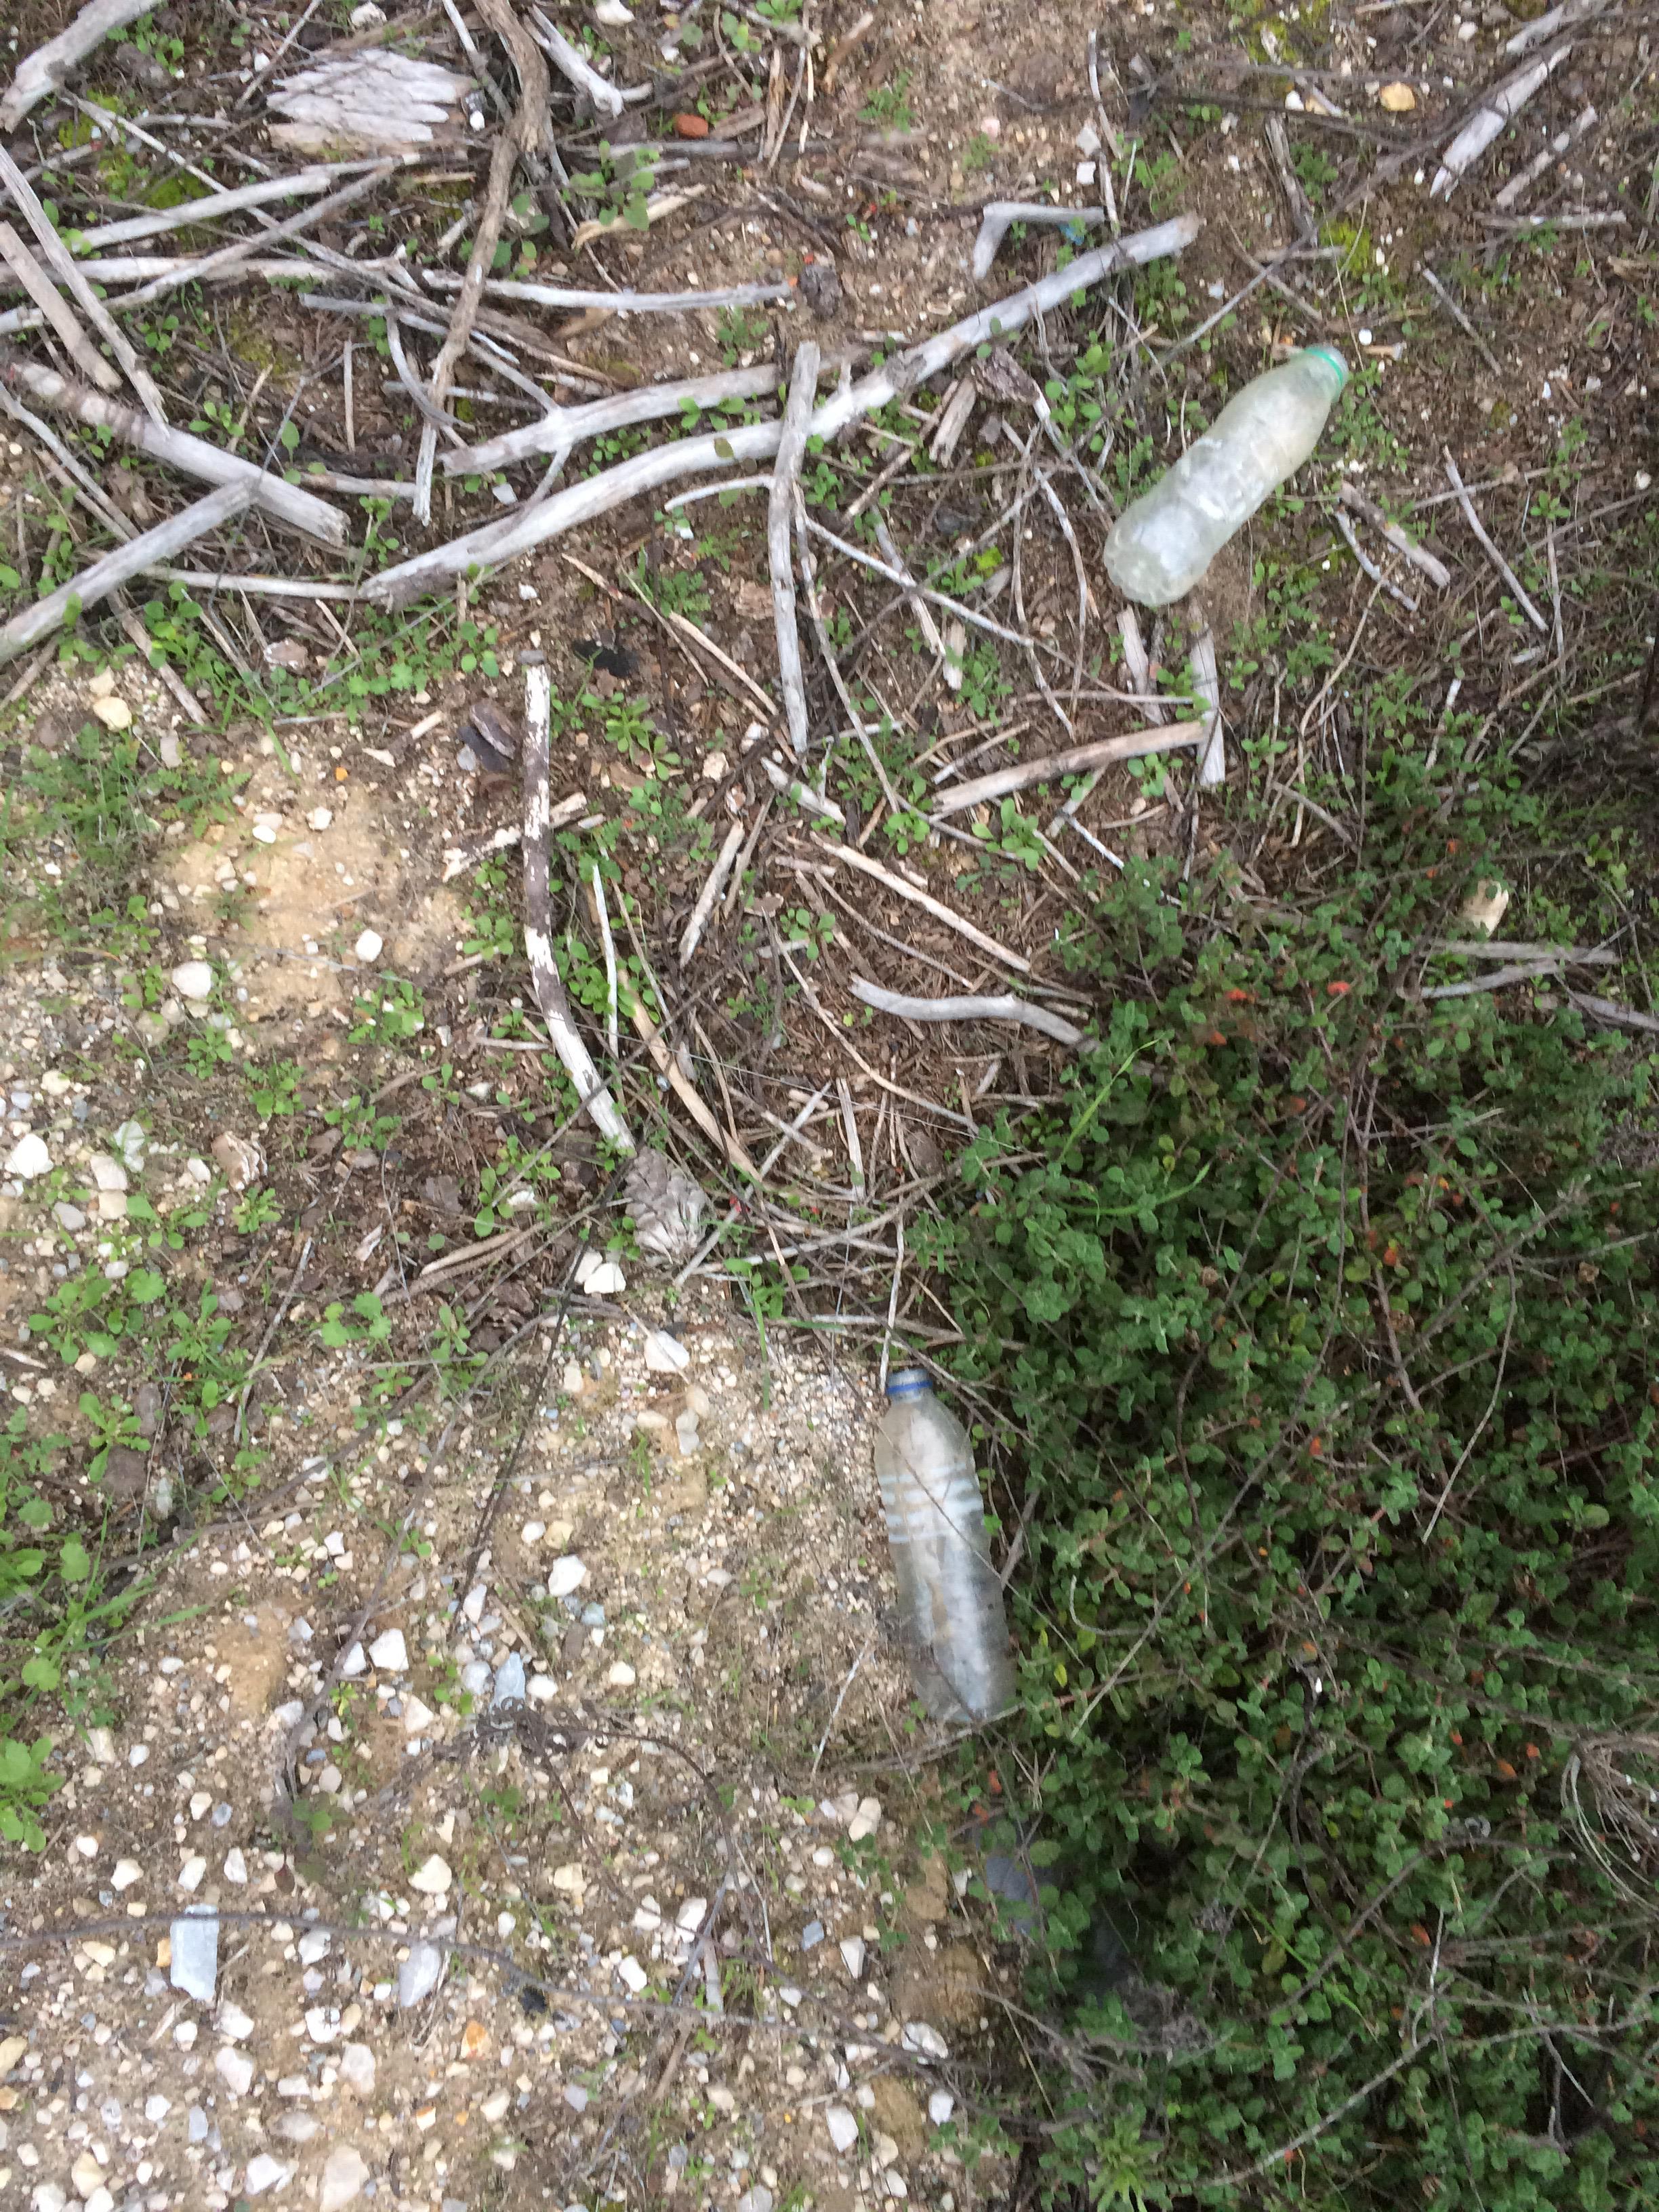
Object: Clear plastic bottle (Bottle)

Object: Clear plastic bottle (Bottle)